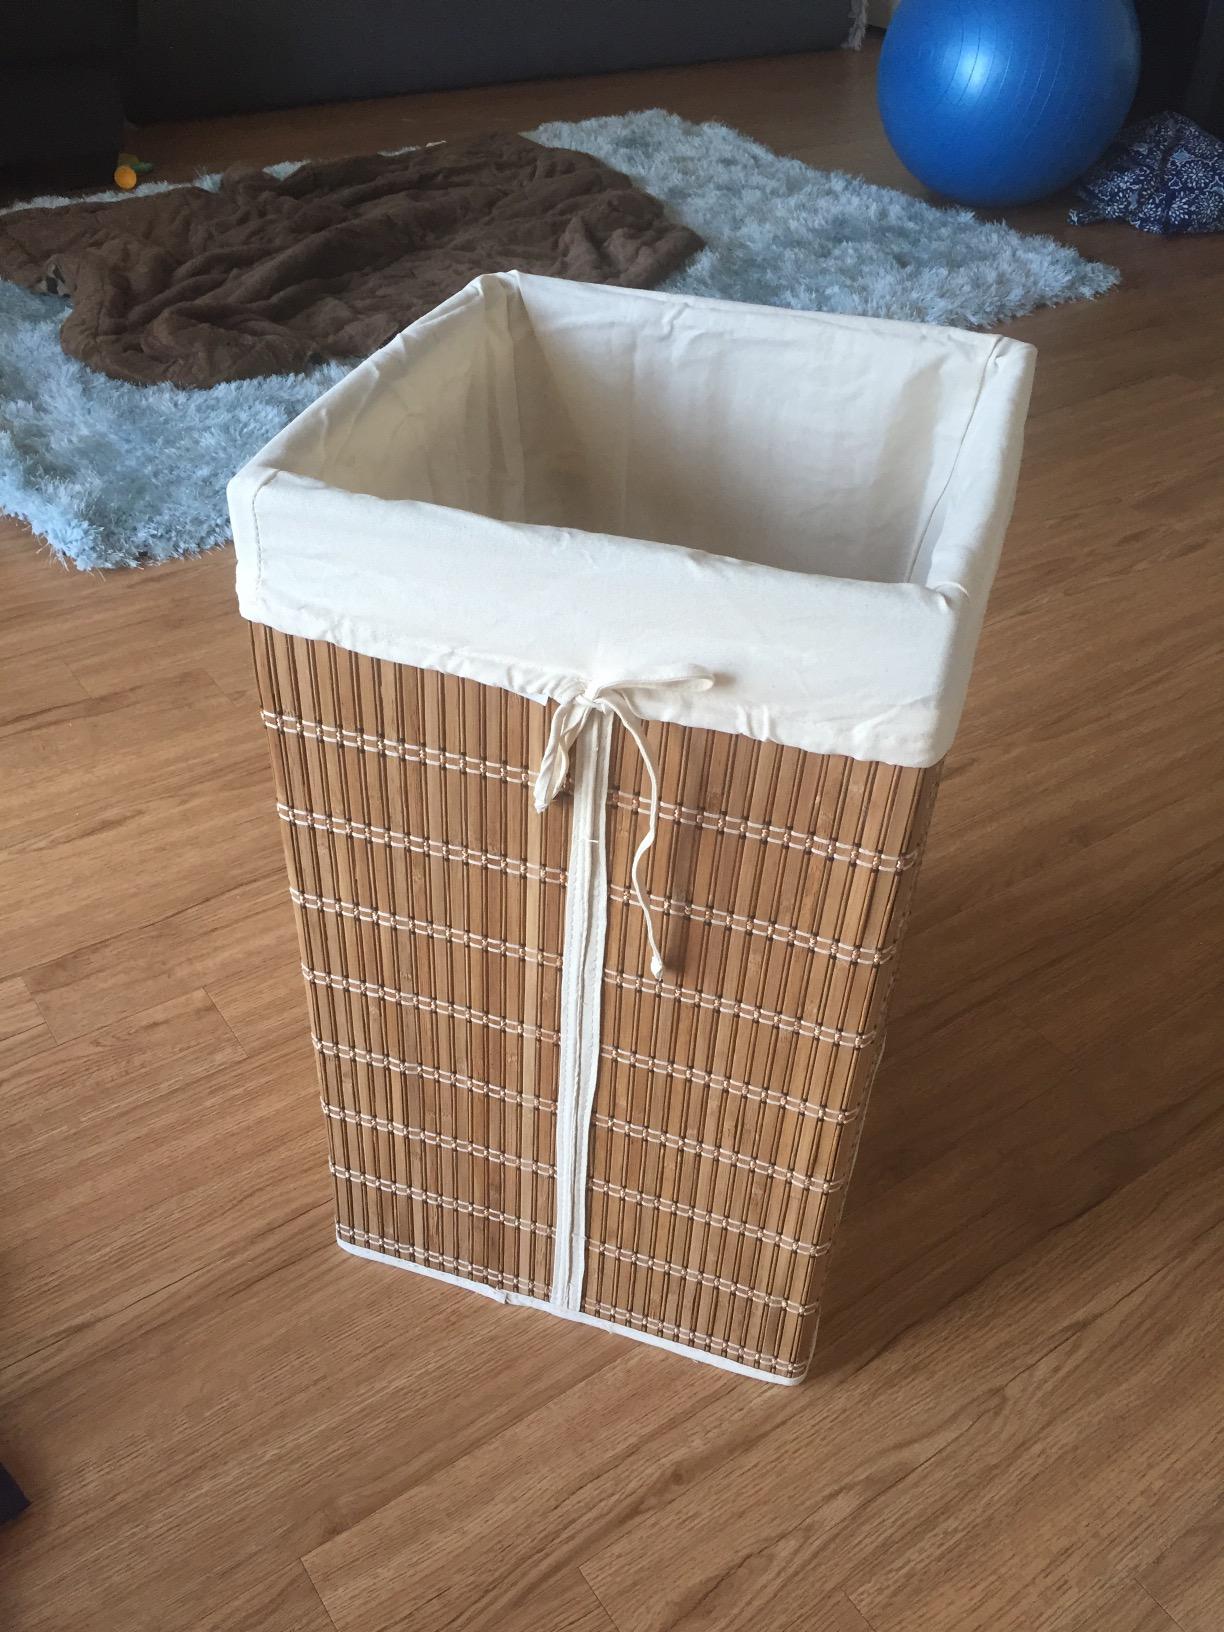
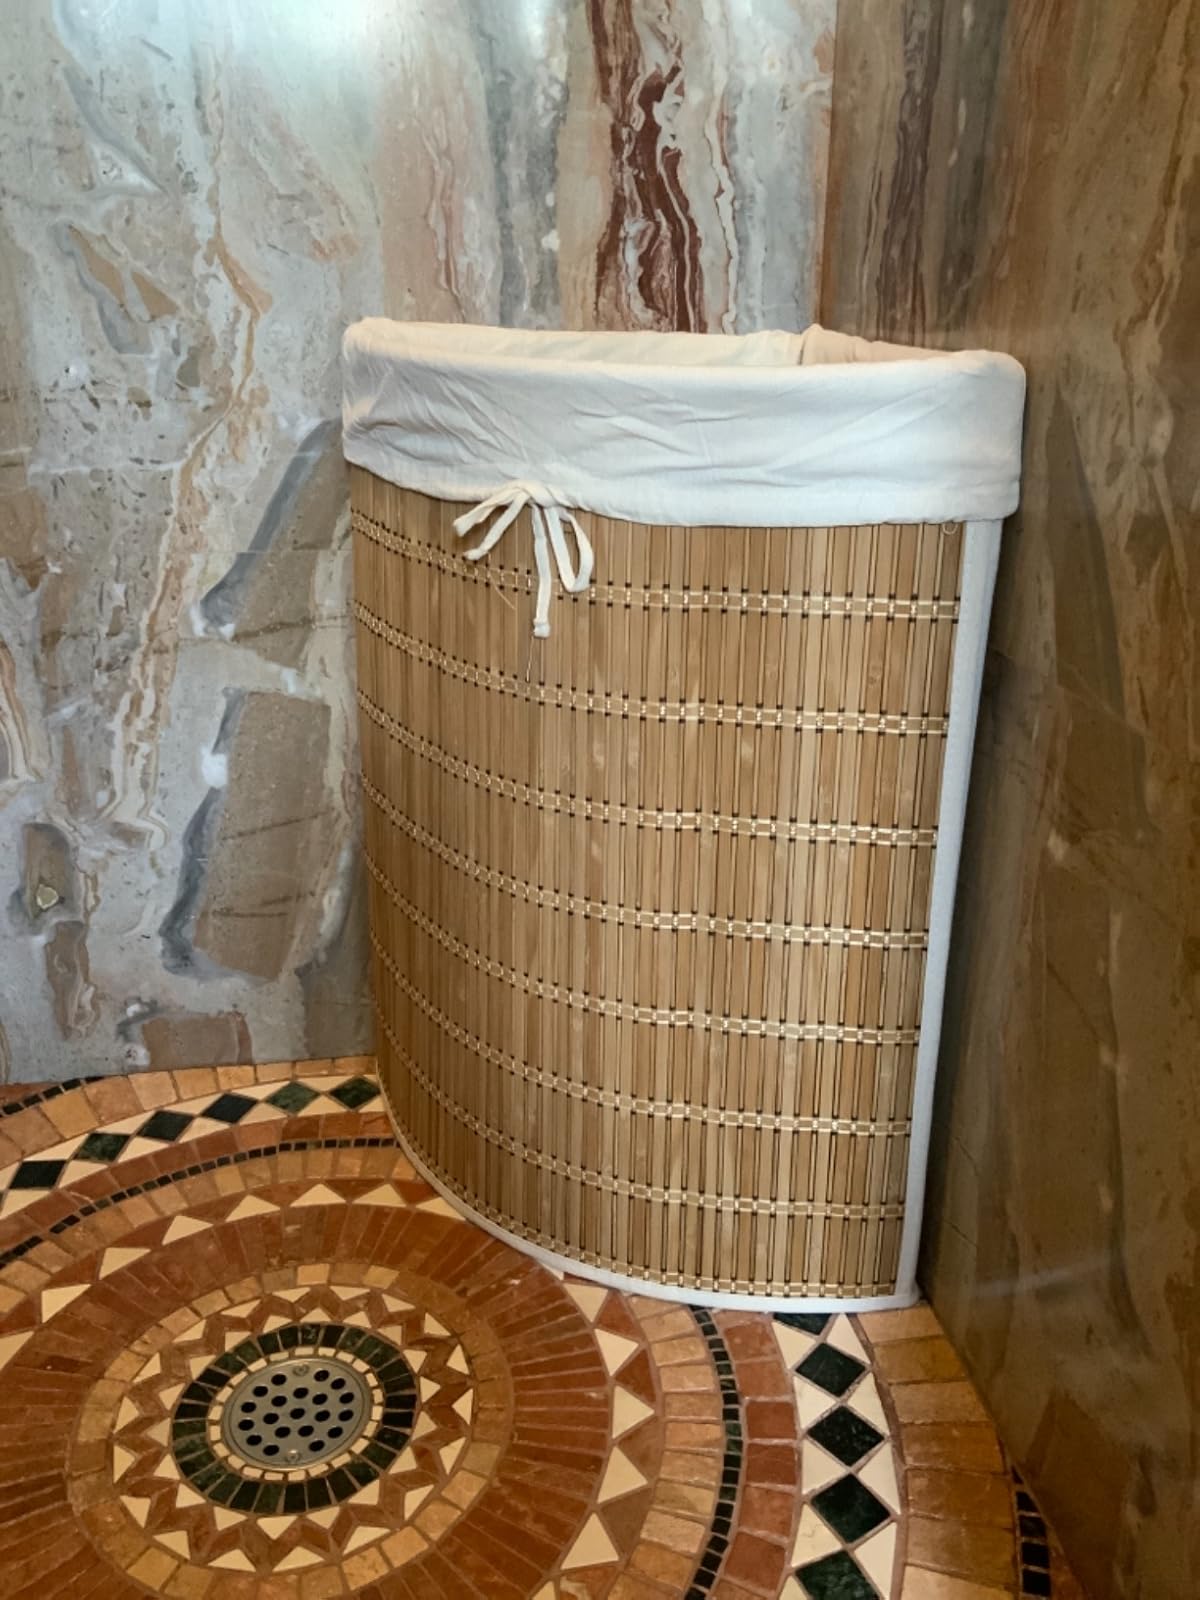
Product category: items_hamper
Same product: no